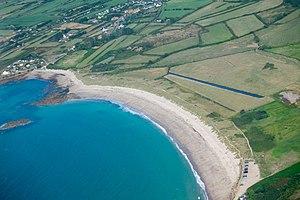
Plage de la Mondrée et plaine humide des Dyes vues d'avion.
Fermanville est une commune française, située dans le département de la Manche en région Normandie, peuplée de 1 281 habitants.